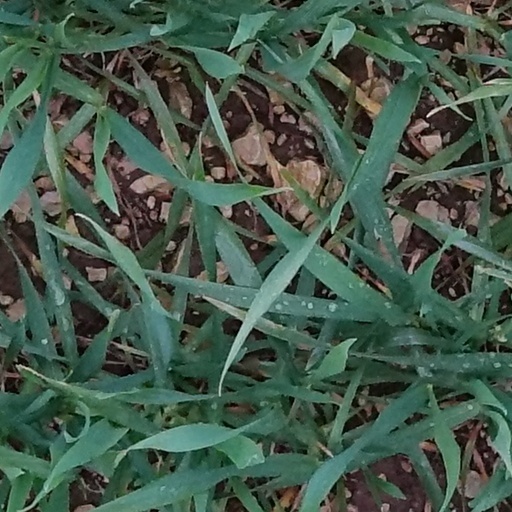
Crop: wheat